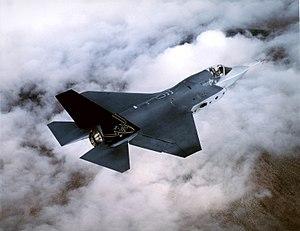
L'aile trapézoïdale ou aile en diamant est une configuration d'aile de haute performances. Cette aile est caractérisée par un faible allongement et un angle de flèche total faible. En effet, le bord d'attaque présente une flèche positive alors que le bord de fuite en présente une négative.
Même si la « course aux armements » de la guerre froide a été remplacée par des risques de guerres asymétriques comme la guerilla ou le terrorisme, les armées continuent de se doter d'avions toujours plus performants qui profitent des dernières technologies.